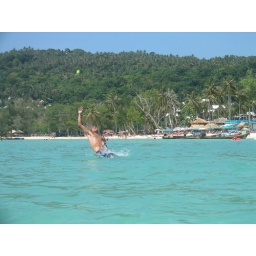
Miguel catching a ball in the water